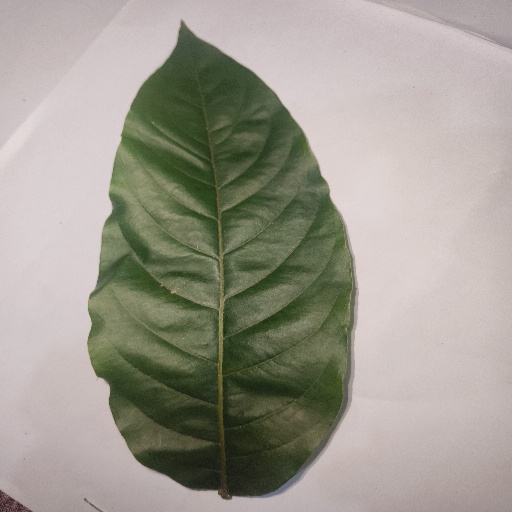
Species: HariTaki
Leaf condition: Healthy Leaf